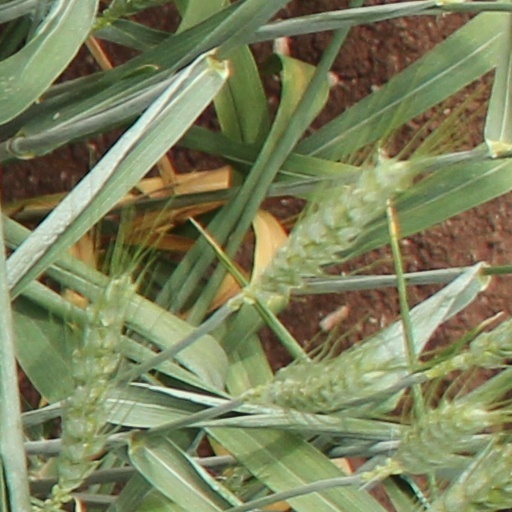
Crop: wheat